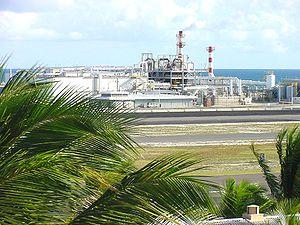
L’opération Steel Box, également connu sous le nom d’opération Golden Python, fut une opération militaire conjointement menée par les États-Unis et l'Allemagne de l'Ouest en 1990 ayant pour but le transfert d'environ 100 000 munitions chimiques américaines de leur site de stockage allemand à l'atoll Johnston pour qu'elles soient détruites.
Cet article regroupe l'histoire générale et locale des îles mineures éloignées des États-Unis. Cette appellation regroupe 10 îles ou atolls dont neuf sont situés dans l'océan Pacifique et un dans les Caraïbes.
L'atoll Johnston est un atoll de l'océan Pacifique Nord situé à 1 328 km d'Honolulu. Découvert officiellement en 1807 par le capitaine Charles James Johnston, les quatre îles qui le composent ont été revendiquées par les États-Unis et le royaume d'Hawaï en 1858 mais suivant le Guano Islands Act, ce sont les États-Unis qui commencèrent à exploiter les gisements de guano jusqu'à leur épuisement à la fin des années 1880.